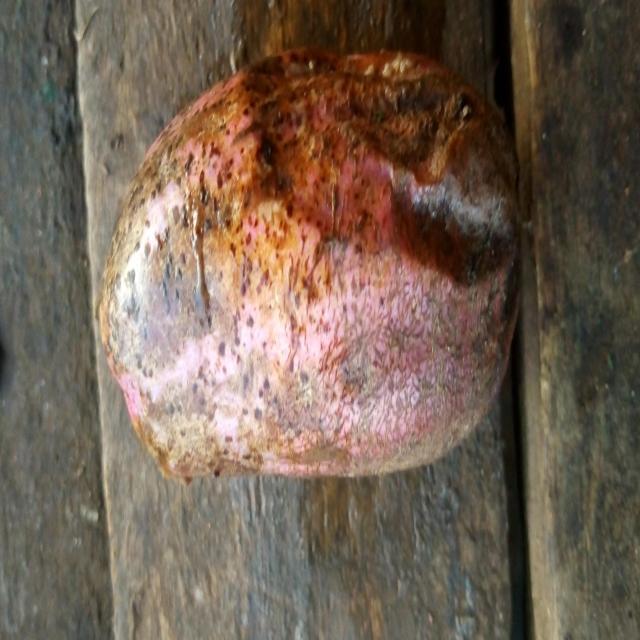
Plum grade: rotten